Jalal Barzanji

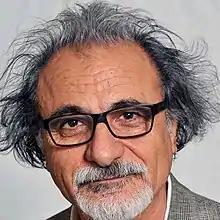

Jalal Barzanji (July 1, 1953) is a contemporary Kurdish poet, writer and activist known for his multifaceted contributions to literature and culture, in Iraqi Kurdistan and Canada.